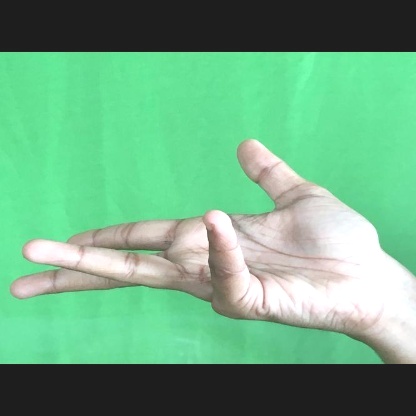
Mudra: Alapadmam